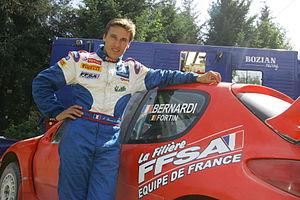
Séance de Test GB Rally
Nicolas Bernardi est un pilote de rallye automobile français né le 16 mai 1976 à Nice.
Jean-Marc Fortin, né le 4 juillet 1968, est un copilote belge de rallyes et de rallyes-raids.